Newburgh Raid

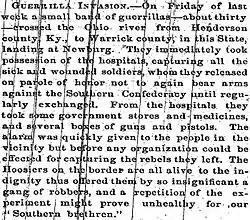
Report of the raid in the "Evansville Weekly Gazette" on 26 July 1862

When the nearby companies of Union soldiers finally learned of the raid, it set in motion several frantic days of Union responses. Lieutenant Colonel John Watson Foster, on leave from the 25th Indiana Infantry Regiment, took command in Evansville. He called for volunteers, including local convalescent Union soldiers, assembled a small riverboat flotilla, sailed up the Ohio River to the mouth of the Green River and engaged in skirmishing with a small number of Confederate guerrillas.